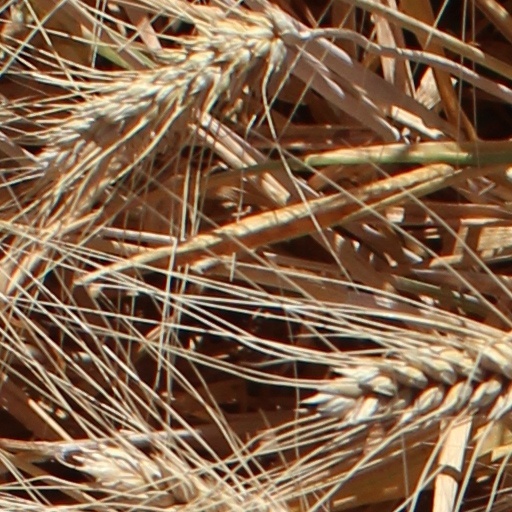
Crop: wheat